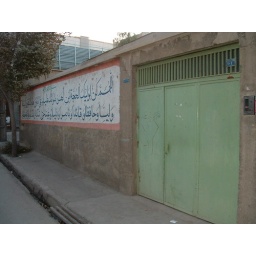
The front door to our house in Qom.